Christian Cambillau

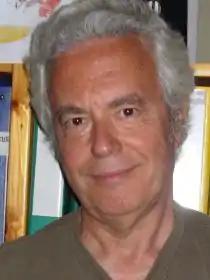
Christian Cambillau

Christian Cambillau (born February 22, 1951) is a French scientist for the CNRS (French National Scientific Research Centre) in Structural Biology. He received the CNRS Silver Medal for his work on structural biology, especially the structures of human lipase/colipase, lectins and the development of moleculargraphics software.